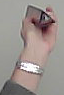
Product: toblerone_black